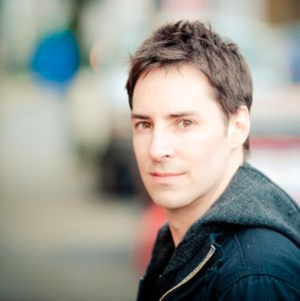
Daniel Ingram est un auteur-compositeur canadien né le 13 juin 1975 à Vancouver. Composant principalement pour des séries d'animation, il a écrit plus de 200 partitions pour la télévision, dans des genres allant de la pop-musique au rock, en passant par le style Broadway.